Henry Liddon

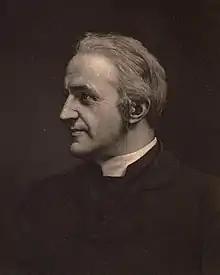

Henry Parry Liddon (20 August 1829 – 9 September 1890), usually cited as H. P. Liddon, was an English Anglican theologian. From 1870 to 1882, he was Dean Ireland's Professor of the Exegesis of Holy Scripture at the University of Oxford.